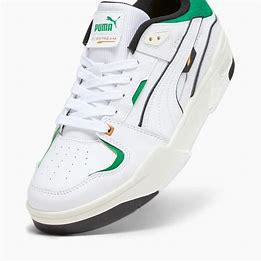
Brand: Puma
Model: Slipstream